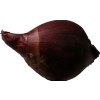
Label: red_onion